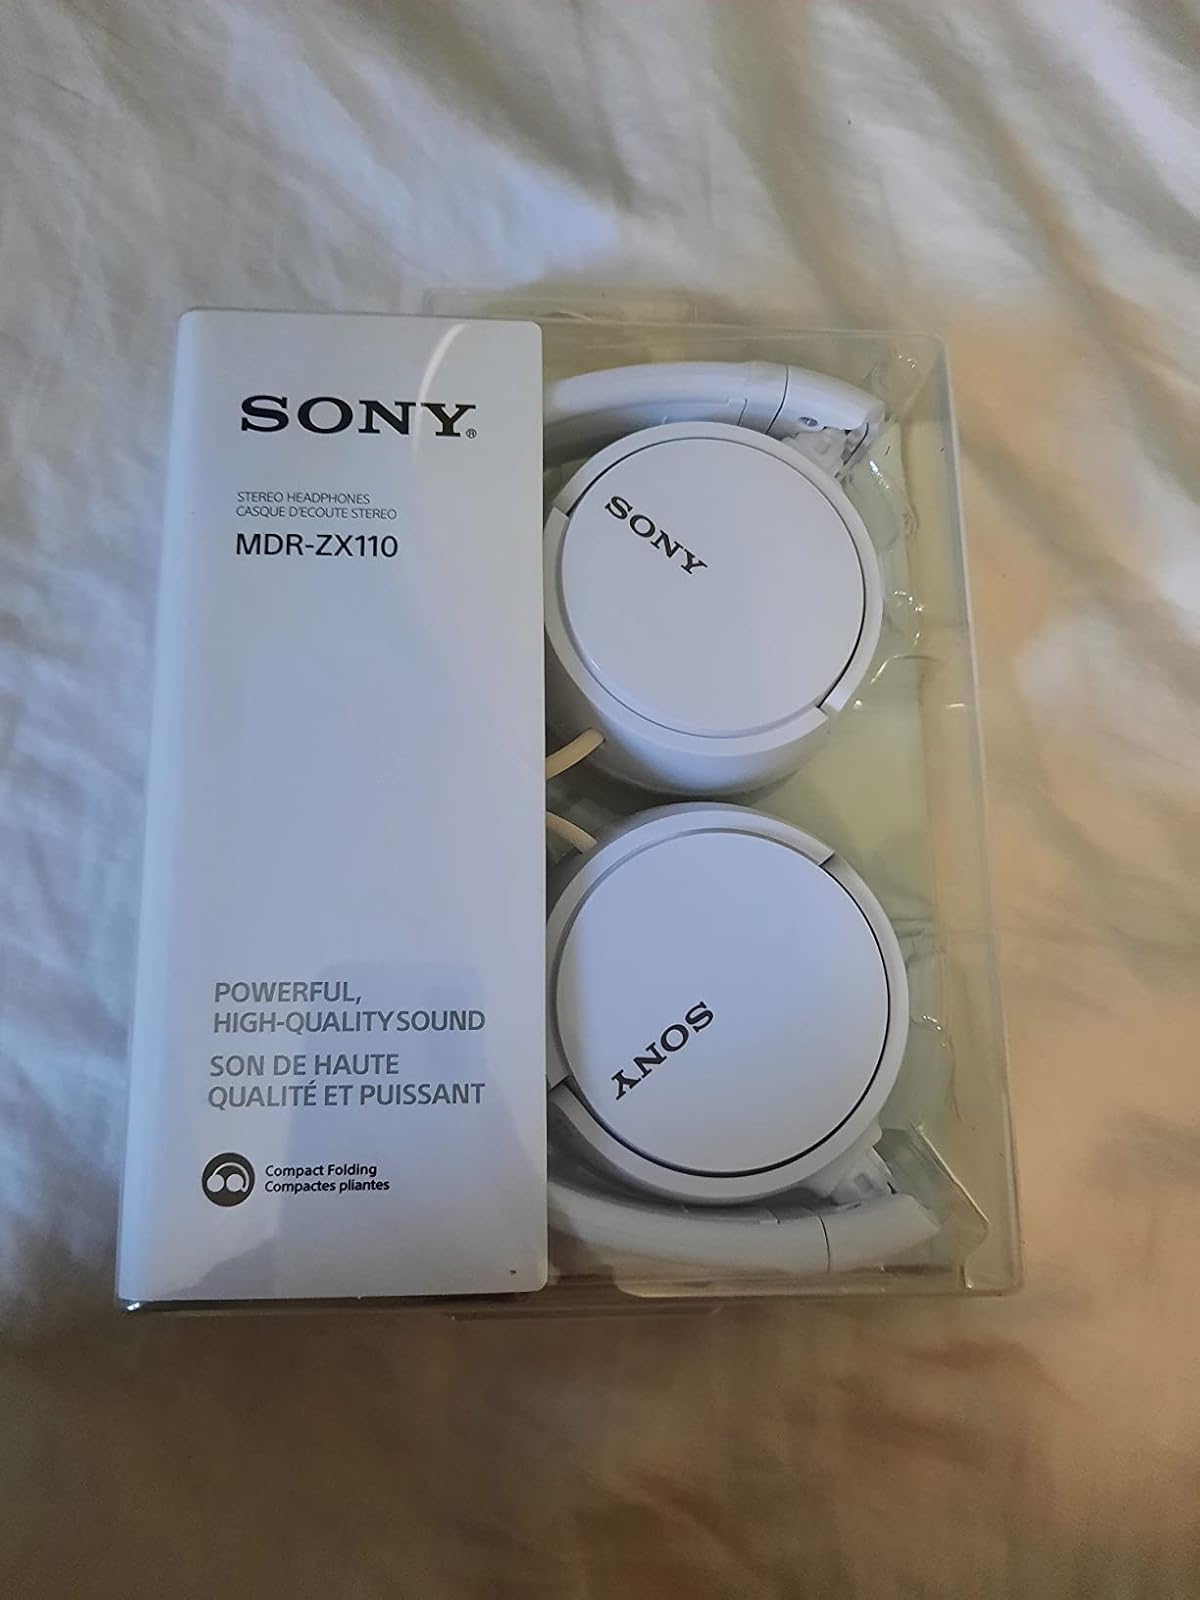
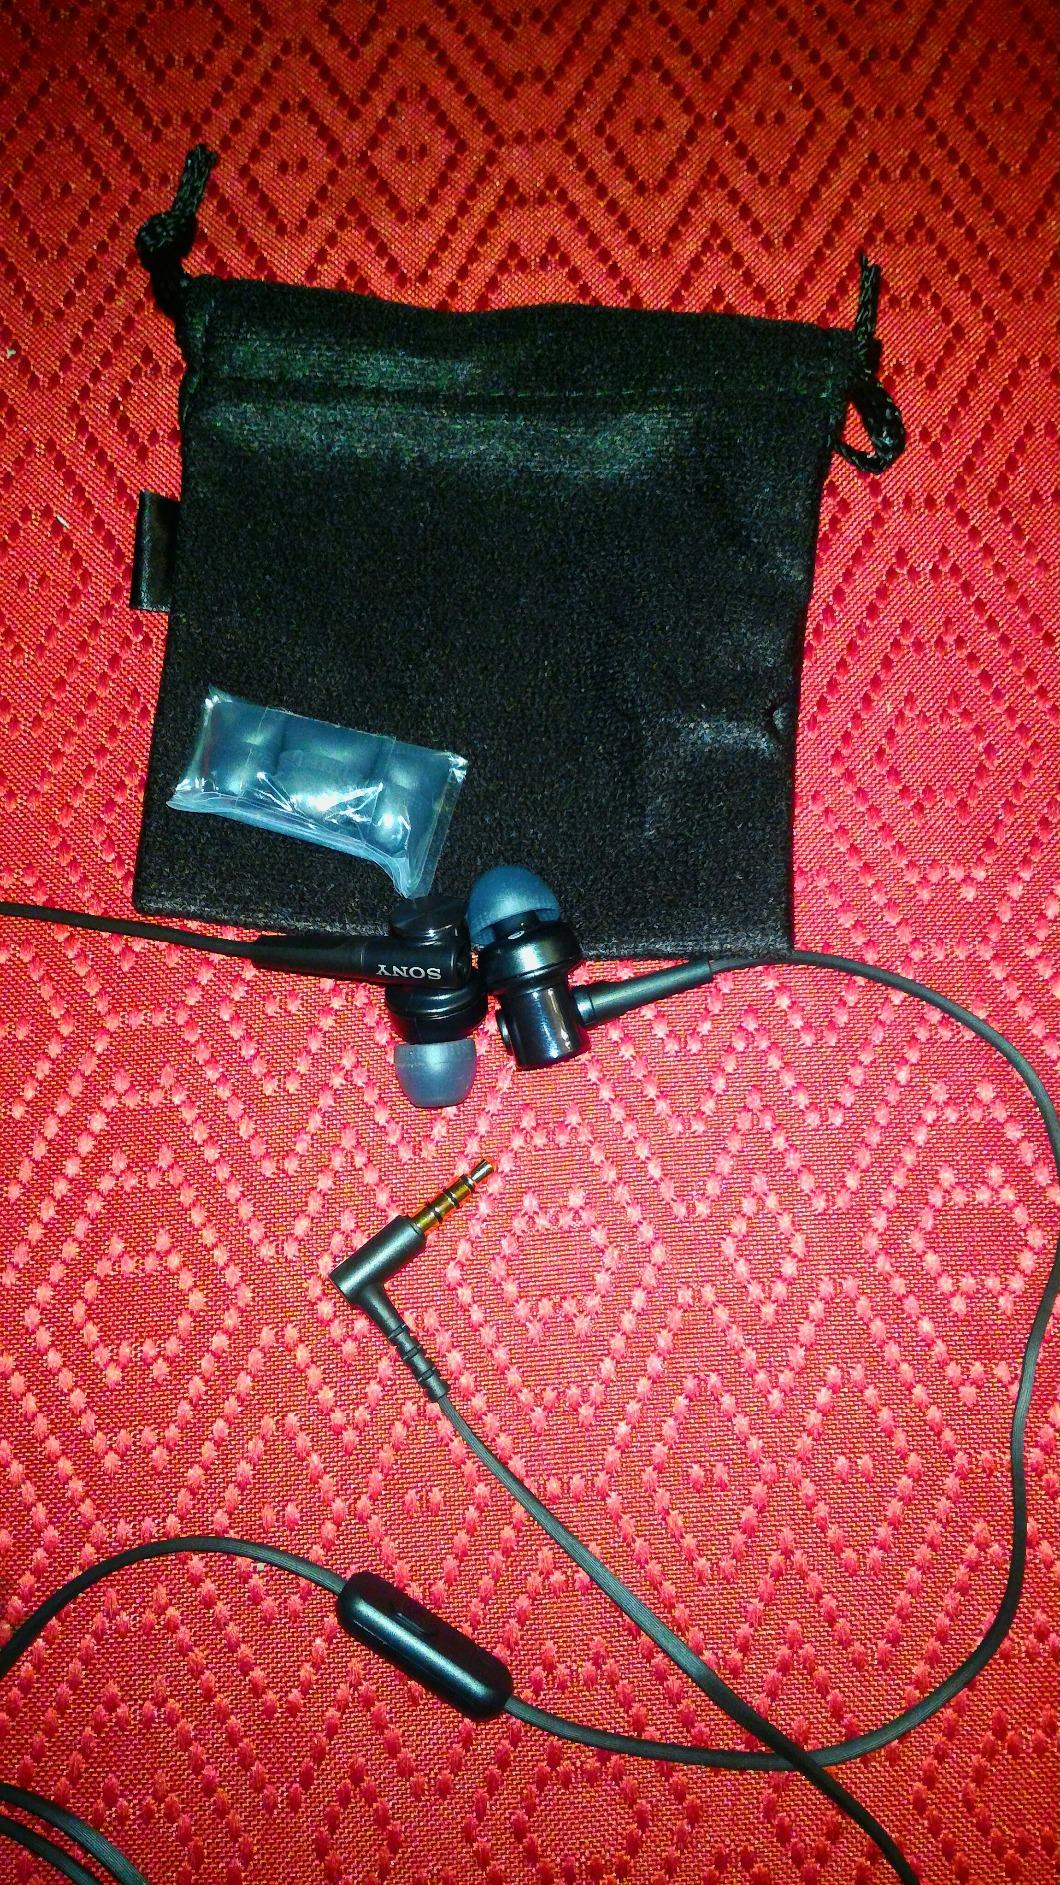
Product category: headphones
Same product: no